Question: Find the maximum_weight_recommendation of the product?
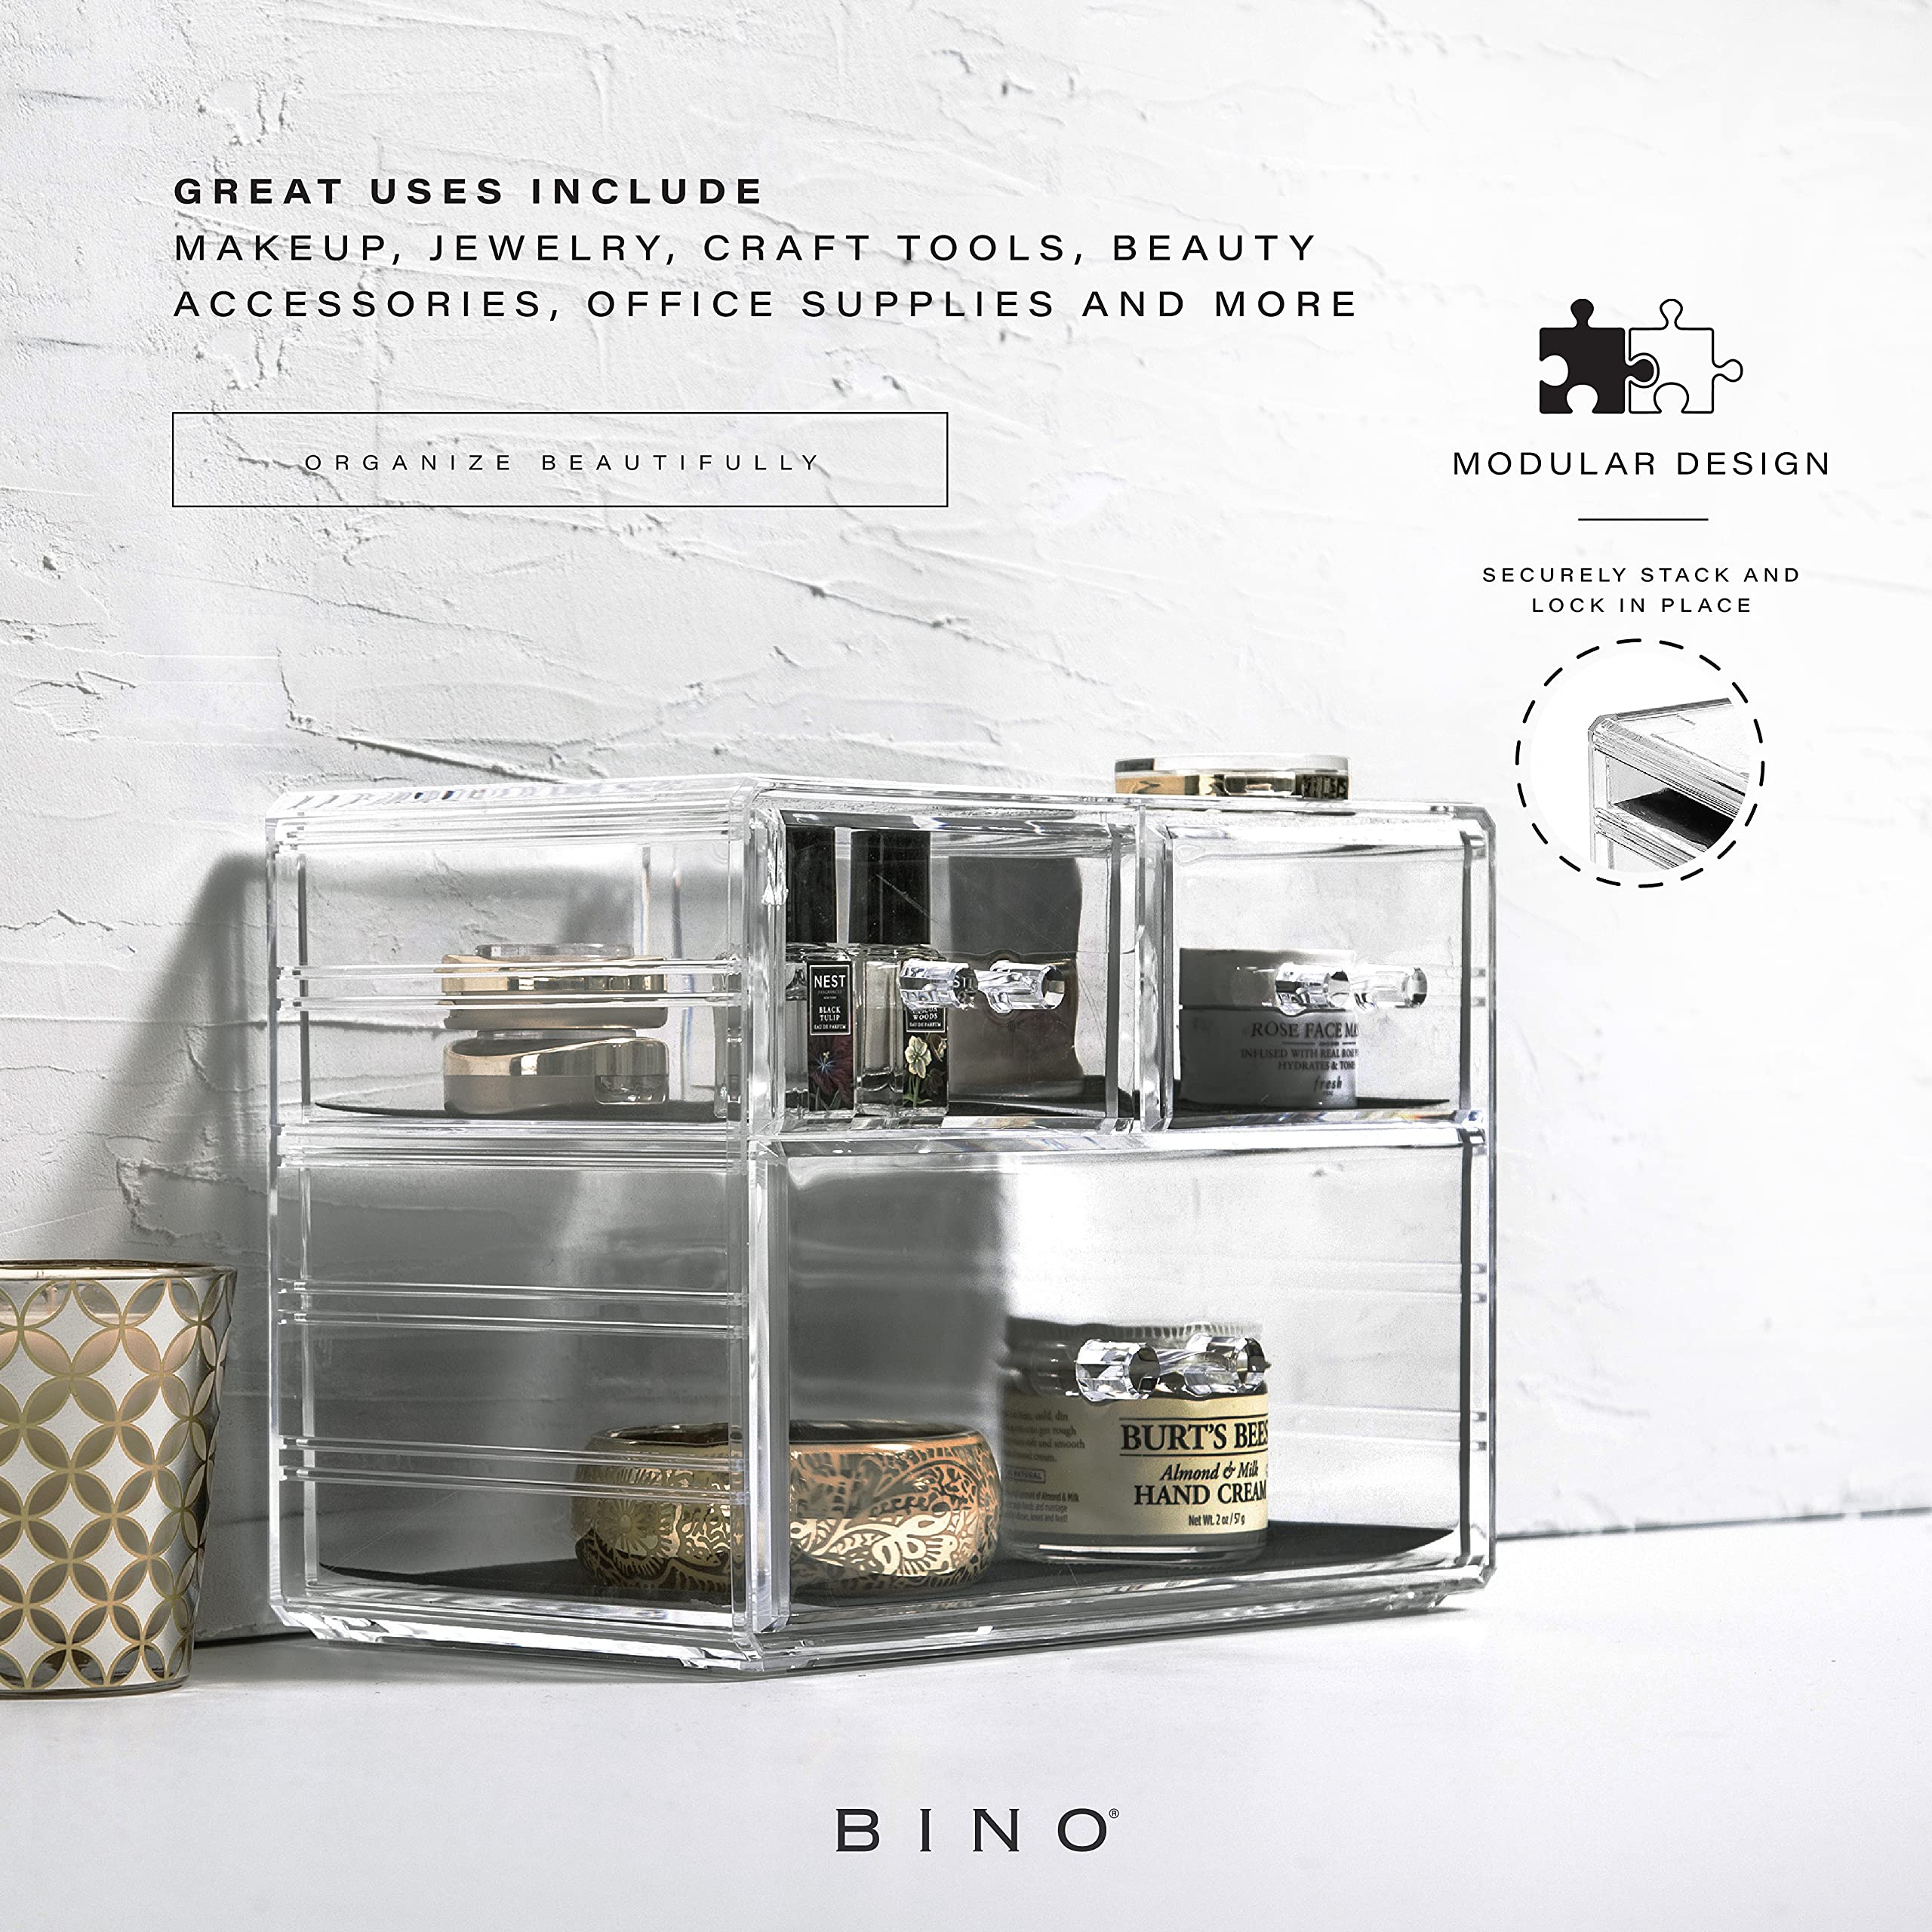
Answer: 2.0 ounce